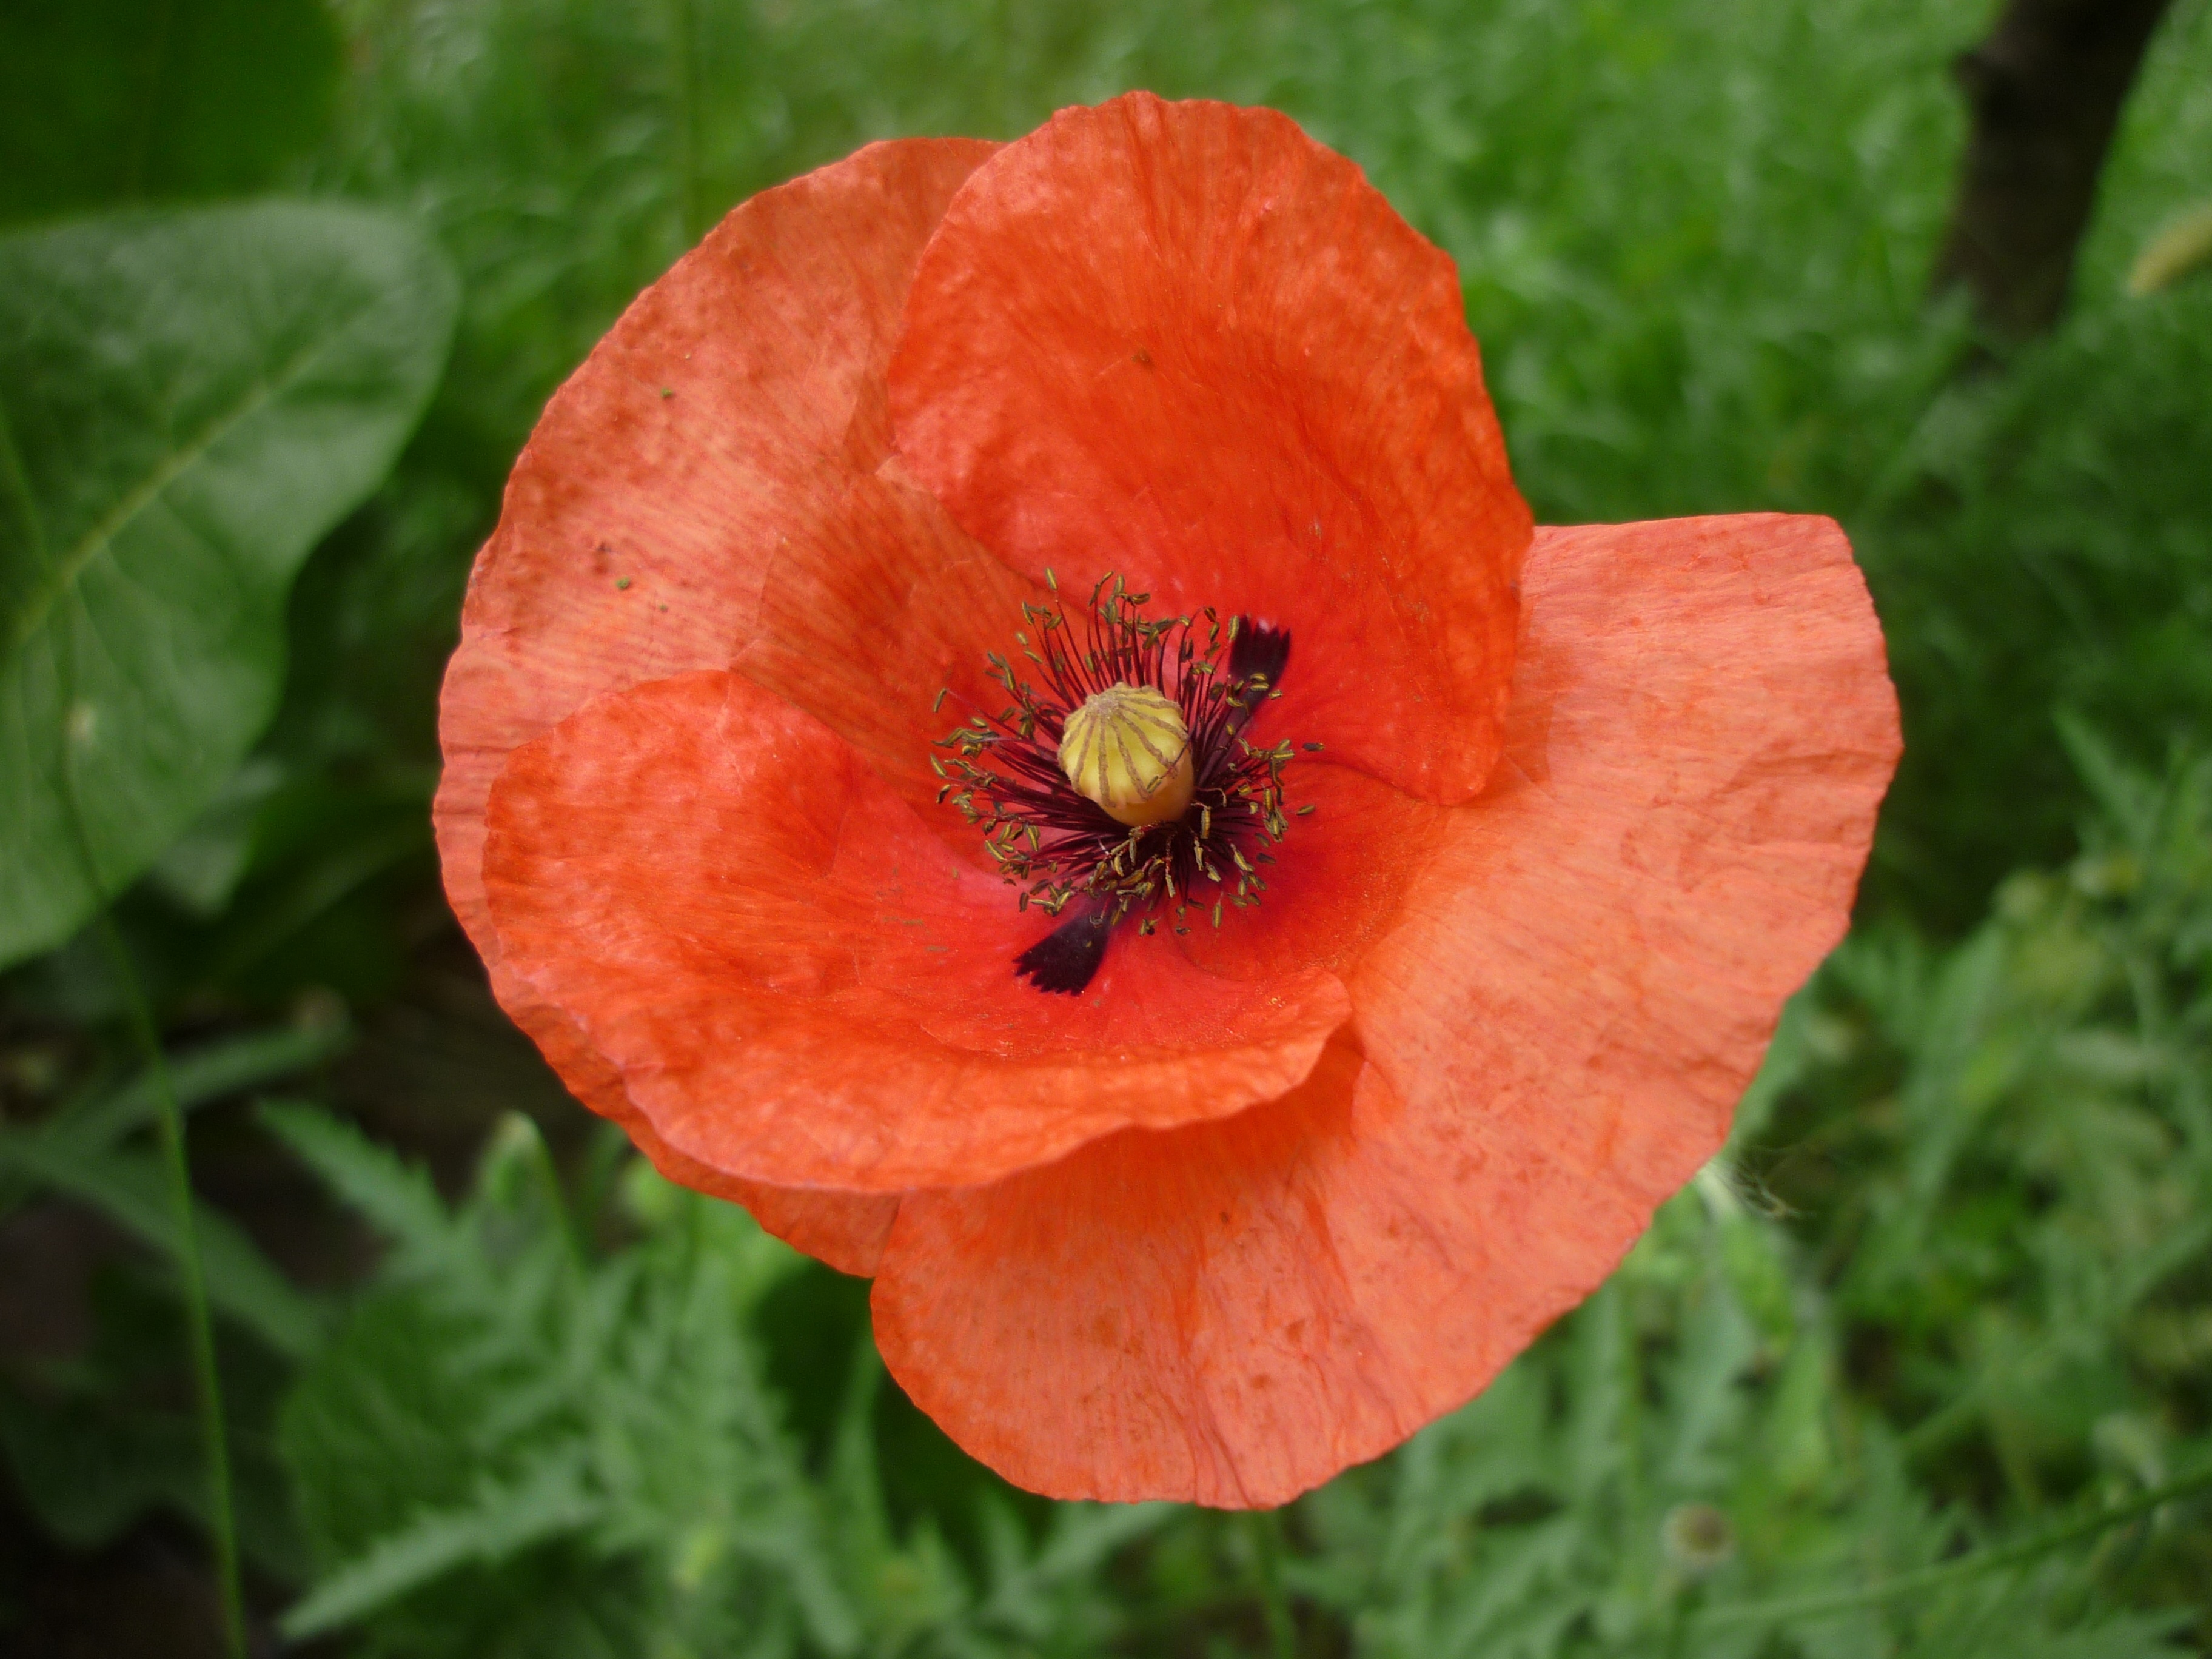
nature, plant, flower, petal, red, botany, flora, wildflower, wild flowers, red poppy, poppy, coquelicot, meadow flower, macro photography, flowering plant, annual plant, plant stem, land plant, poppy family